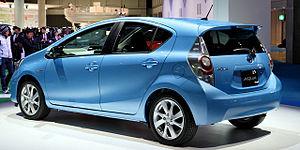
La Toyota Aqua, son nom pour le marché japonais, ou Toyota Prius c pour les marchés australien et américain, est une voiture hybride produite par le constructeur automobile japonais Toyota lancée en décembre 2011 au Japon, les premières livraisons ont débuté en janvier 2012. Elle fait ses débuts publics lors du salon de Tokyo qui ouvre ses portes le 3 décembre 2011.